List of power stations in Sri Lanka

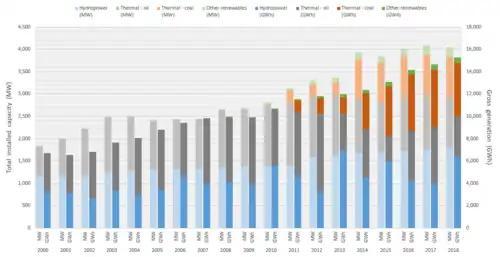
Bar chart showing the installed capacities and actual electricity production by source, from year 2000 to 2017

Sri Lanka's electricity demand is currently met by nine thermal power stations, fifteen large hydroelectric power stations, and fifteen wind farms, with a smaller share from small hydro facilities and other renewables such as solar. Most hydroelectric and thermal/fossil fuel–based power stations in the country are owned and/or operated by the government via the state-run Ceylon Electricity Board (CEB), while the renewable energy sector consists mostly of privately run plants operating on a power purchase agreement with the CEB.